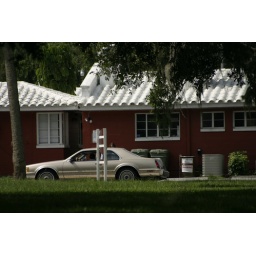
He offers her a ride back to the chinese restaurant (the red building in the back).